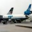
Label: airplane